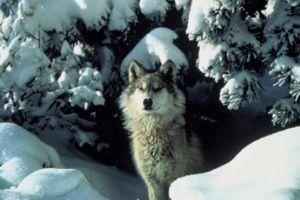
Le parc à loups du Gévaudan est un parc animalier situé à Sainte-Lucie, sur la commune de Saint-Léger-de-Peyre près de Marvejols, en Lozère. Il regroupe plus d'une centaine de loups, répartis dans deux parcs.